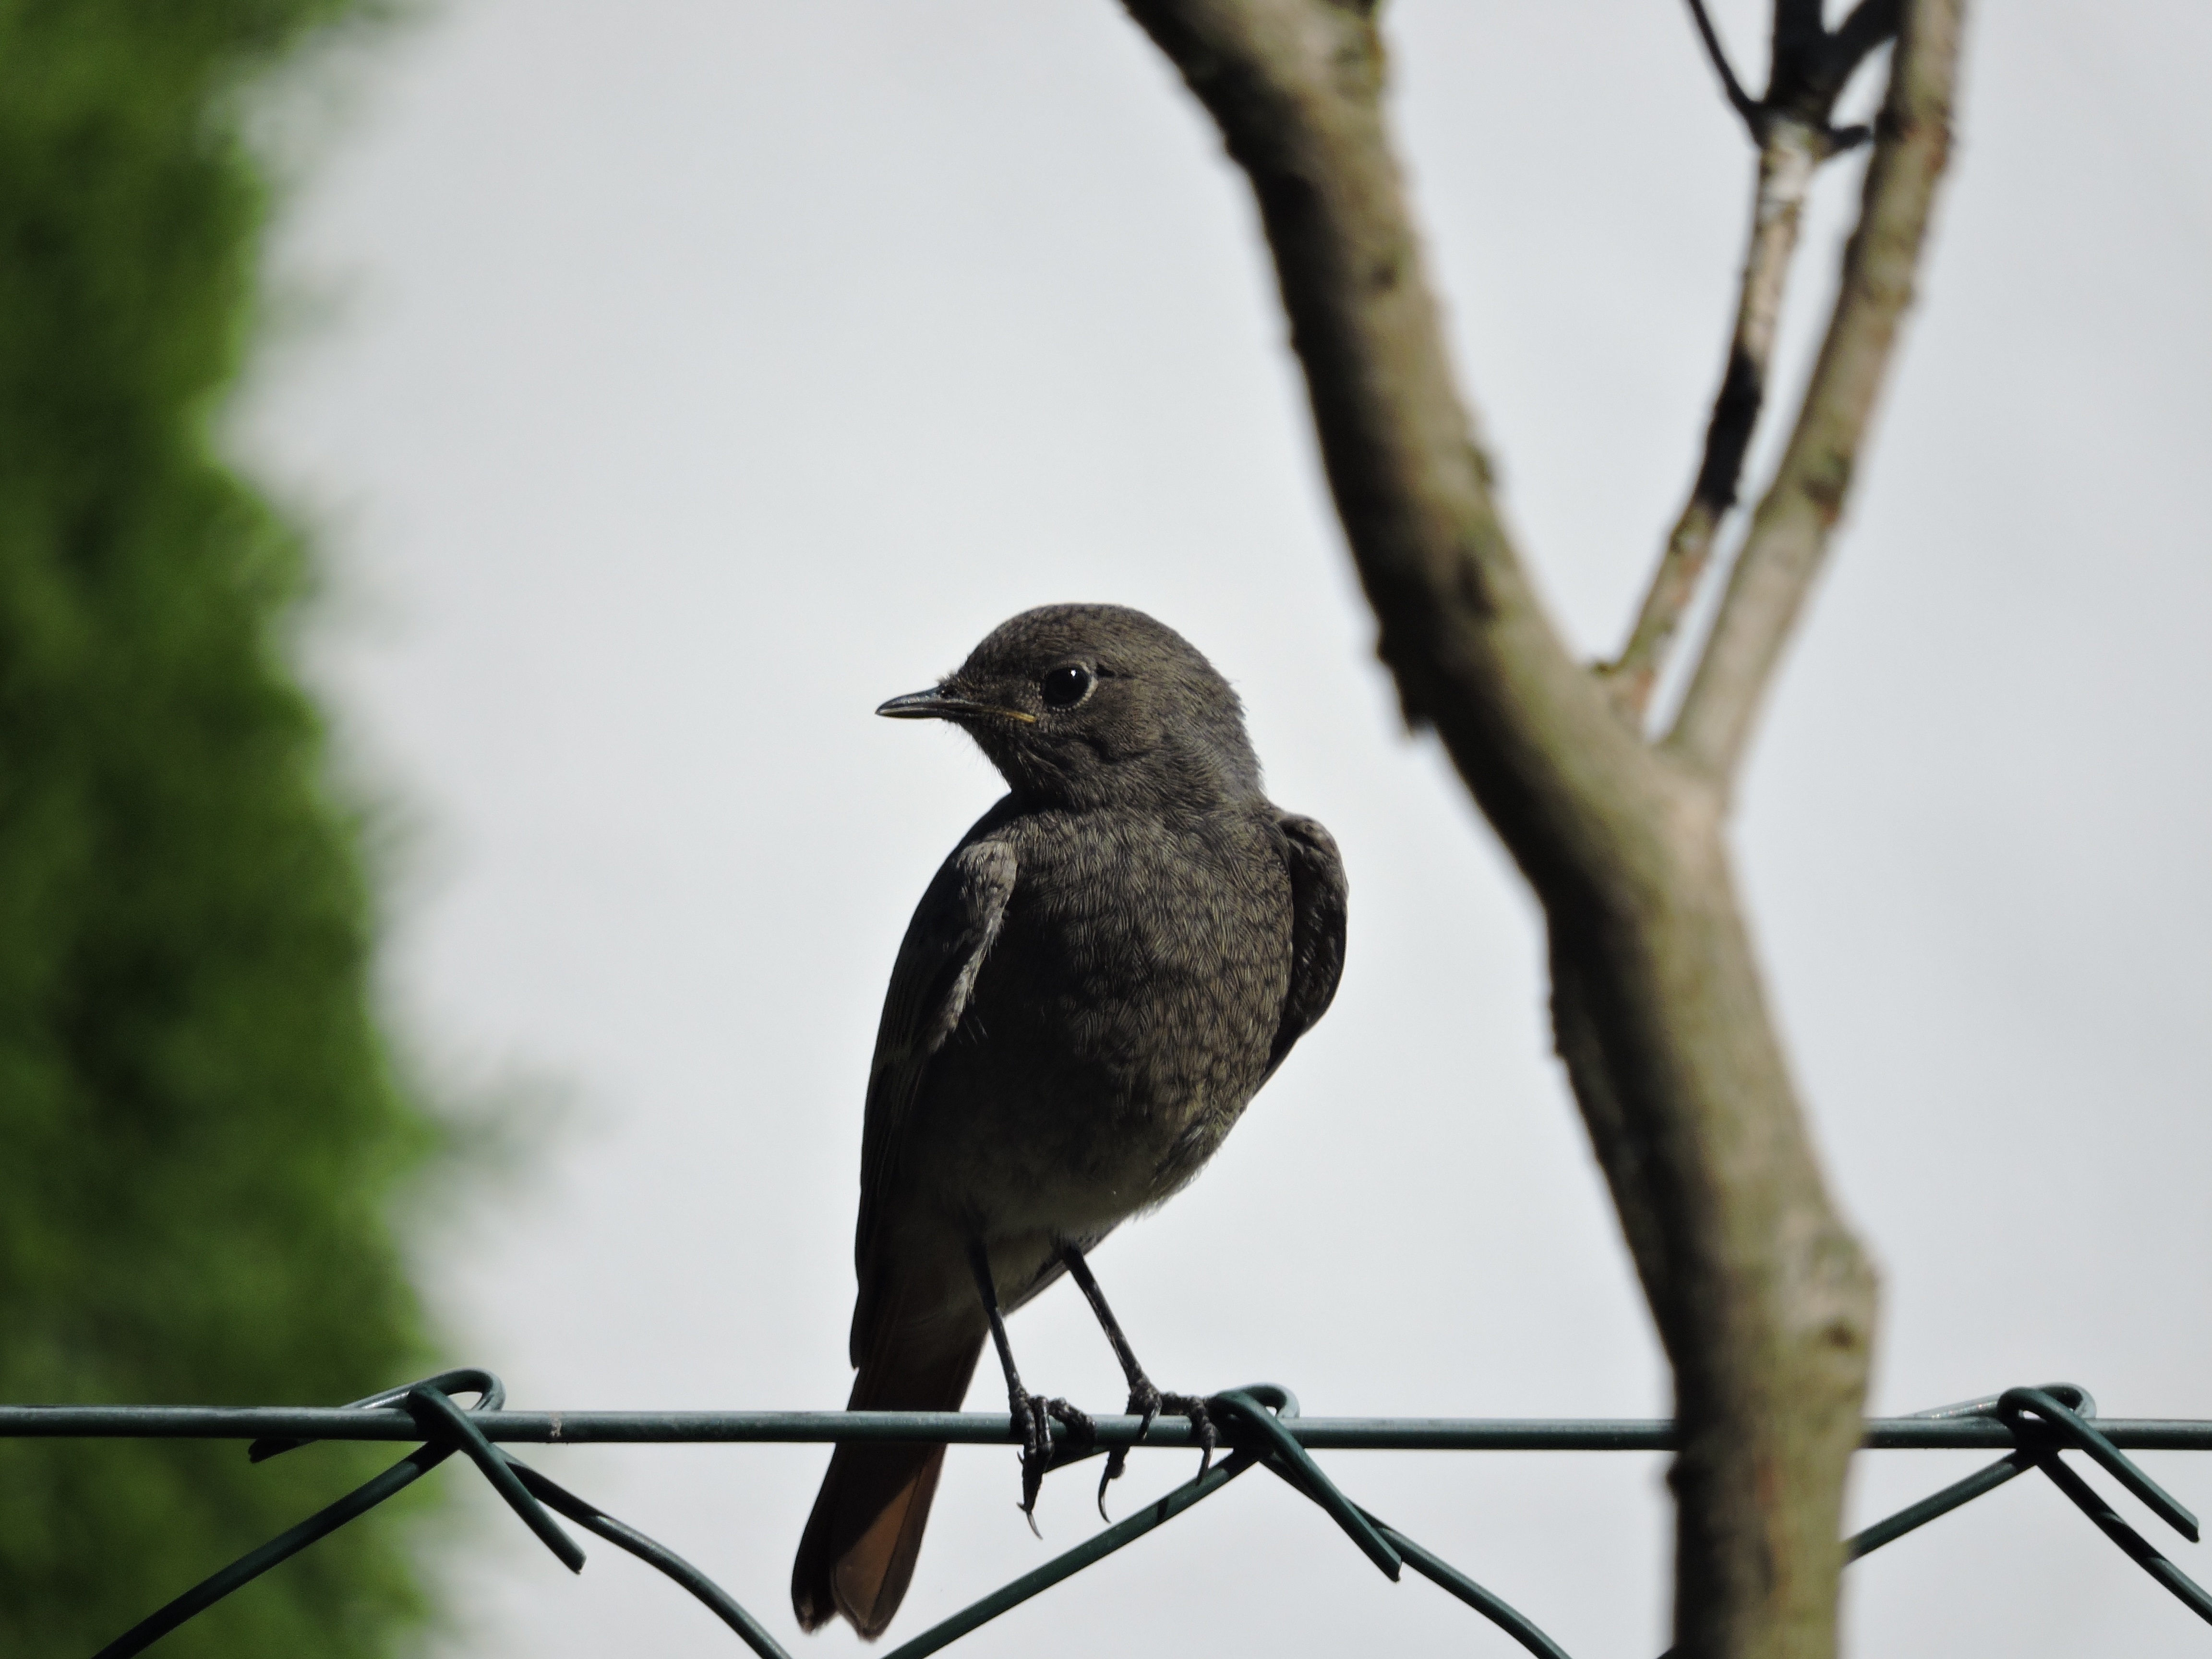
nature, branch, bird, animal, wildlife, beak, feather, fauna, vertebrate, starling, perching bird, emberizidae